Welcome Back, Kotter

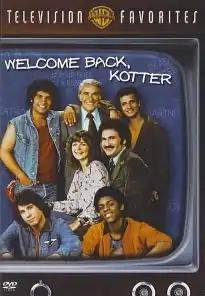
The box set cover for the "Warner Bros. Television Favorites" DVD release of the series

Welcome Back, Kotter is an American sitcom starring Gabe Kaplan as a high-school teacher in charge of a racially and ethnically diverse remedial education class nicknamed the Sweathogs. Recorded in front of a live studio audience, the series aired on ABC from September 9, 1975, through May 17, 1979. It provided John Travolta with his breakthrough role.